Silene baccifera

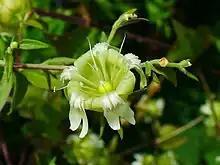
"Silene baccifera" flowers

Silene baccifera is a plant species of the genus "Silene" of the family "Caryophyllaceae". It is native to Europe, but is also widespread in temperate regions of Asia and North Africa.